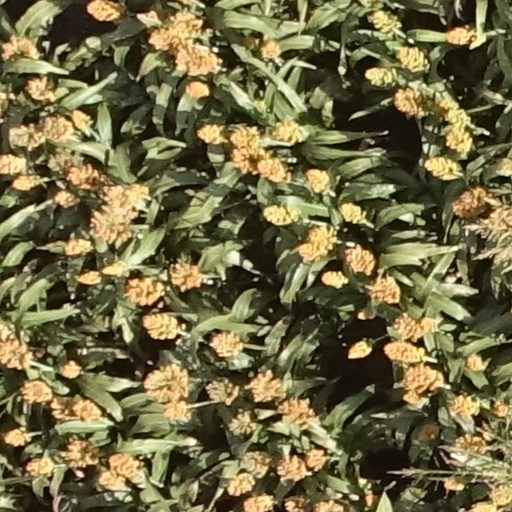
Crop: sorghum